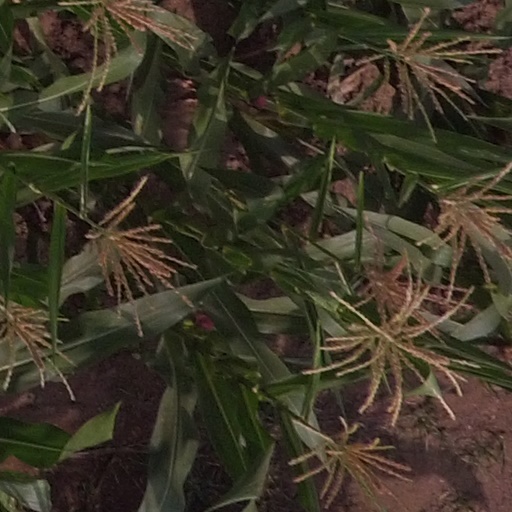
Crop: maize; corn